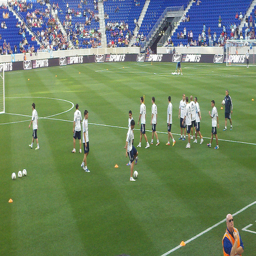
A group of people standing on top of a soccer field kicking balls around.
A bunch of players on the field in a stadium.
there are many soccer players walking on the field
A soccer team is warming up for a soccer game.
Some guys stand on the soccer field during a game